Climate change in Norway

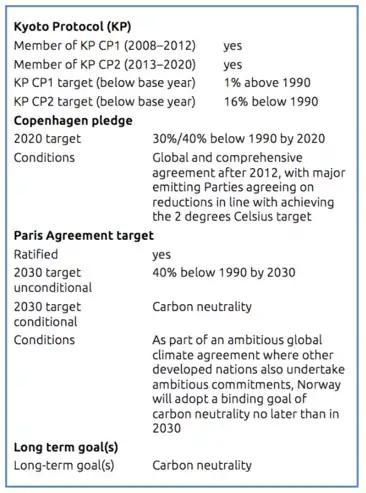
Figure 4. Highlights Norway's ongoing commitments to international climate change agreements. Norway ratified the Kyoto Protocol (CP1) on 30 May 2002 and became a Party when the Protocol entered into force on 16 February 2005. Furthermore, it ratified the Doha Amendments and second period (CP2) of the Kyoto Protocol on 12 June 2014. Following its willingness to be associated with the non-binding Copenhagen Accord on 25 January, Norway became the first developed nation to ratify the Paris Agreement on 20 June 2016 with a target of a 40% by 2030 on 1990 levels

According to the World Economic Forum's Travel and Tourism Competitiveness Report 2015 (biannual report), Norway placed 9/141 in air transport infrastructure, 35/141 in quality of railroad infrastructure, 56/141 in ground and port infrastructure and 74/141 regarding the quality of roads.